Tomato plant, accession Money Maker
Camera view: horizontal (90 deg, fisheye); turntable rotation: 300 degrees
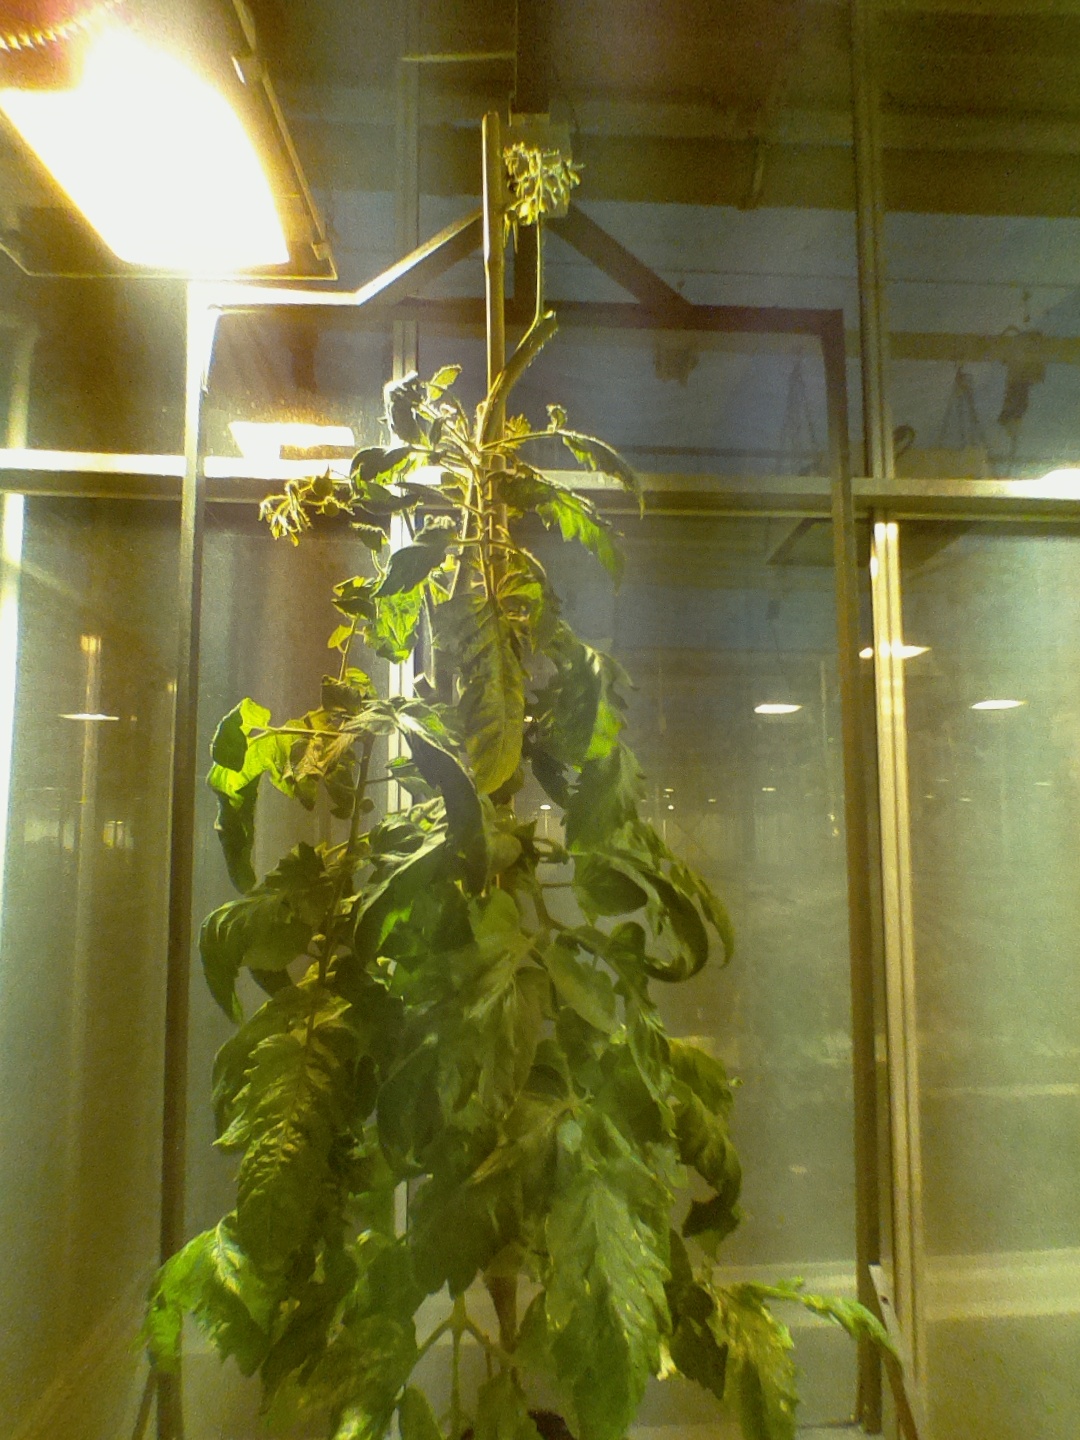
BBCH growth stage 75: 50%-60% of final fruit size